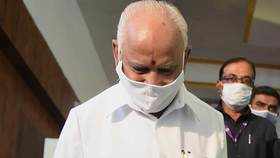
Objects detected:
Mask
Mask